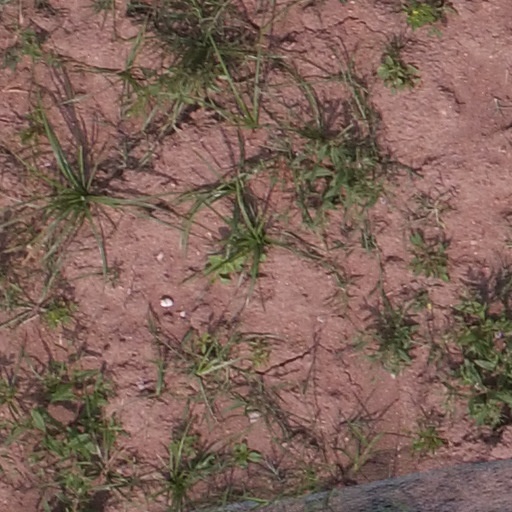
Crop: maize; corn